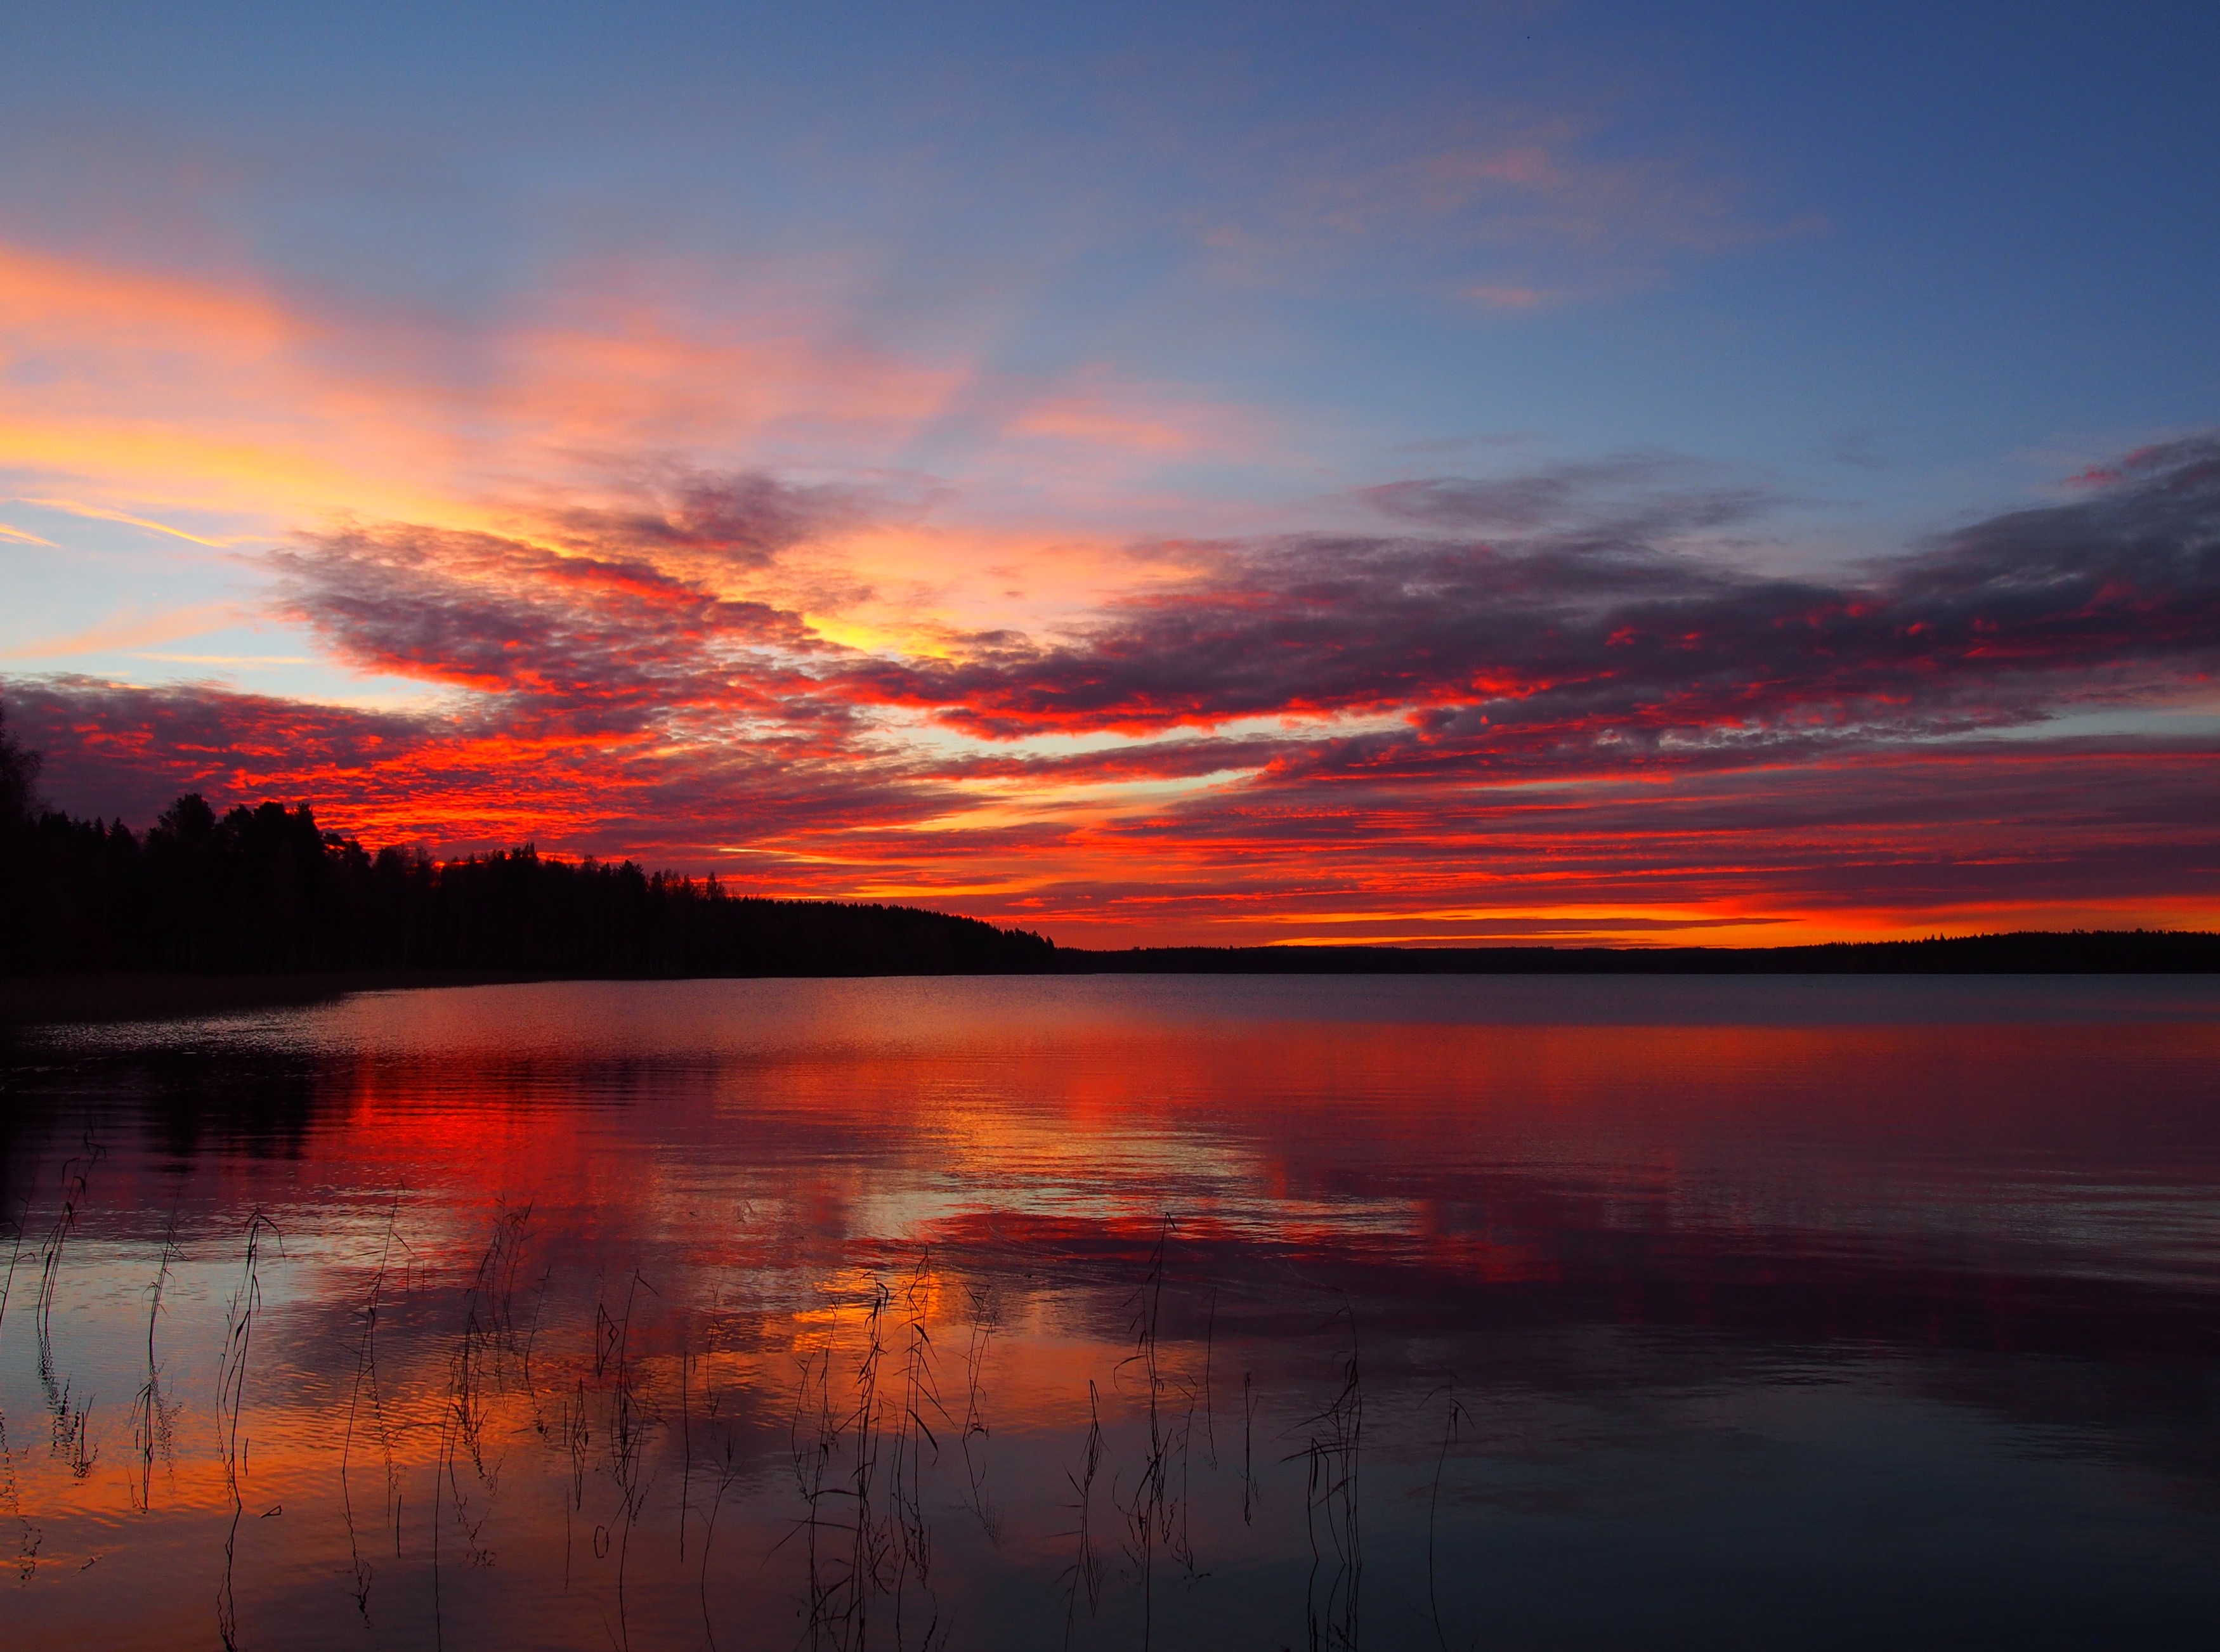
landscape, sea, water, nature, horizon, cloud, sky, sunrise, sunset, morning, lake, dawn, atmosphere, reed, dusk, evening, reflection, scenic, aurora, clouds, reeds, loch, finnish, afterglow, nature photo, landscape photo, red sky at morning